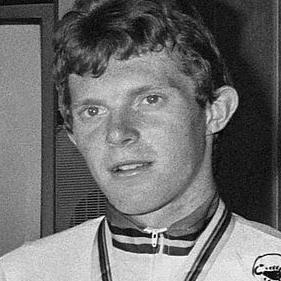
Age: 20